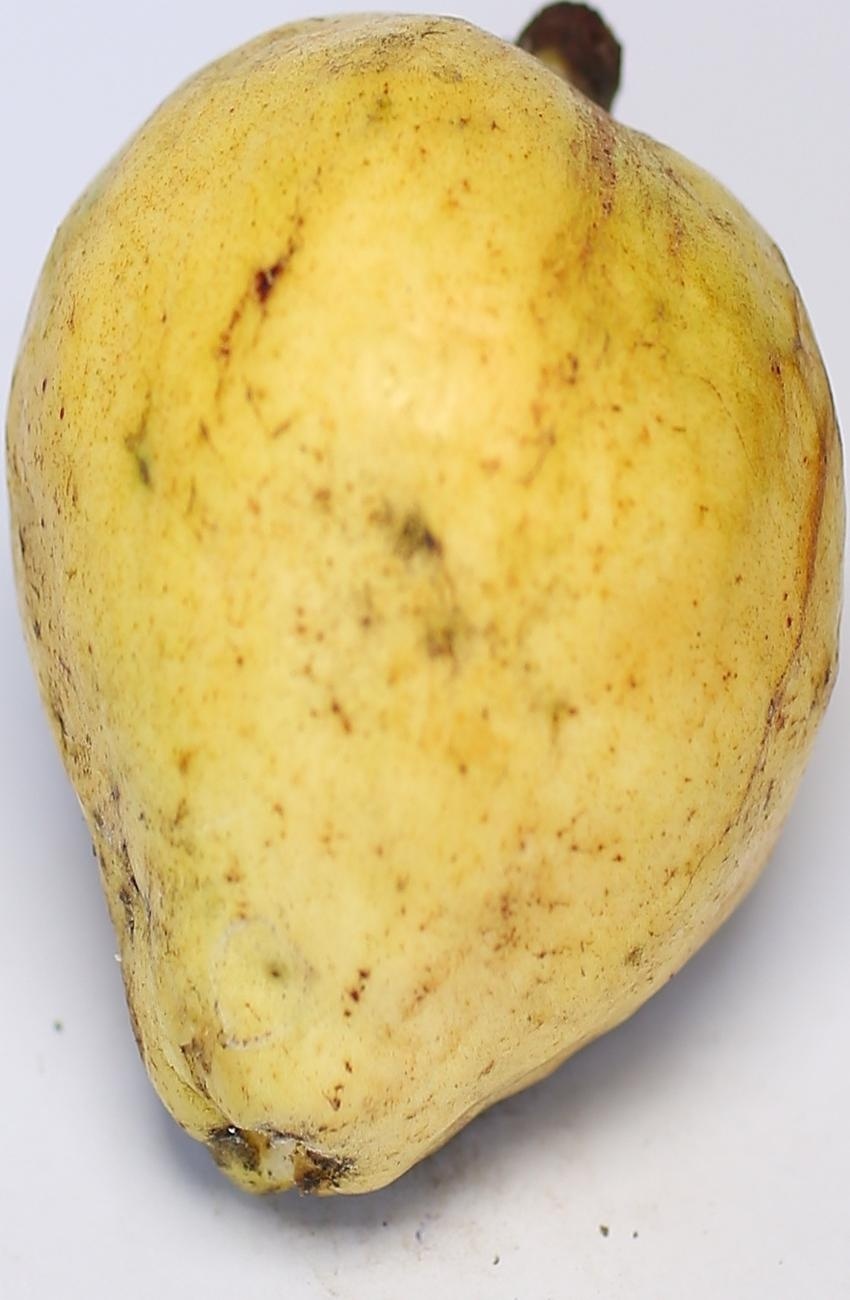
Maturity: ripe
Variety: riyali